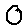
Label: 0